Kraichgau Railway

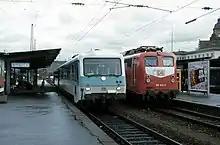
Departure of class 628 DMU to Karlsruhe in Heilbronn Hbf (February 1995)

Towards the end of the Second World War the Kraichgau Railway, like most other German railways, suffered significant damage. As the German army had blown up bridges in Grötzingen and Rinklingen and the line between Karlsruhe and Bretten was impassable for several months, services between Karlsruhe and the Kraichgau had to operate via Bruchsal. At the same time some track was dismantled to allow the re-opening of the Bietigheim viaduct on the only rail link between Karlsruhe and Stuttgart in August 1945.